Levi Horn

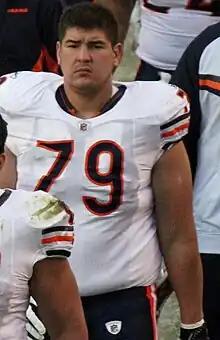
Horn in the 2011 NFL season

Levi C. Horn (born October 2, 1986) is an American former professional football offensive tackle. He played college football for the Oregon Ducks and the Montana Grizzlies, where he was a unanimous All-Big Sky Conference player and an FCS All-American. Horn was signed by the Chicago Bears of the National Football League (NFL) as an undrafted free agent in 2010.